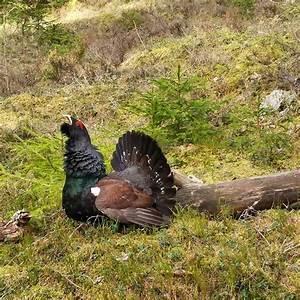
chicken